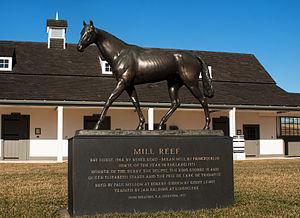
Mill Reef est un cheval de course pur-sang anglais.